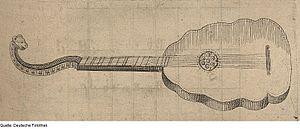
Une bandore ou pandore est un grand instrument de musique à cordes pincées qui peut être considéré comme une sorte de cistre dans un registre plus grave, même s'il lui manque l'accordage discontinu qui peut caractériser le cistre.